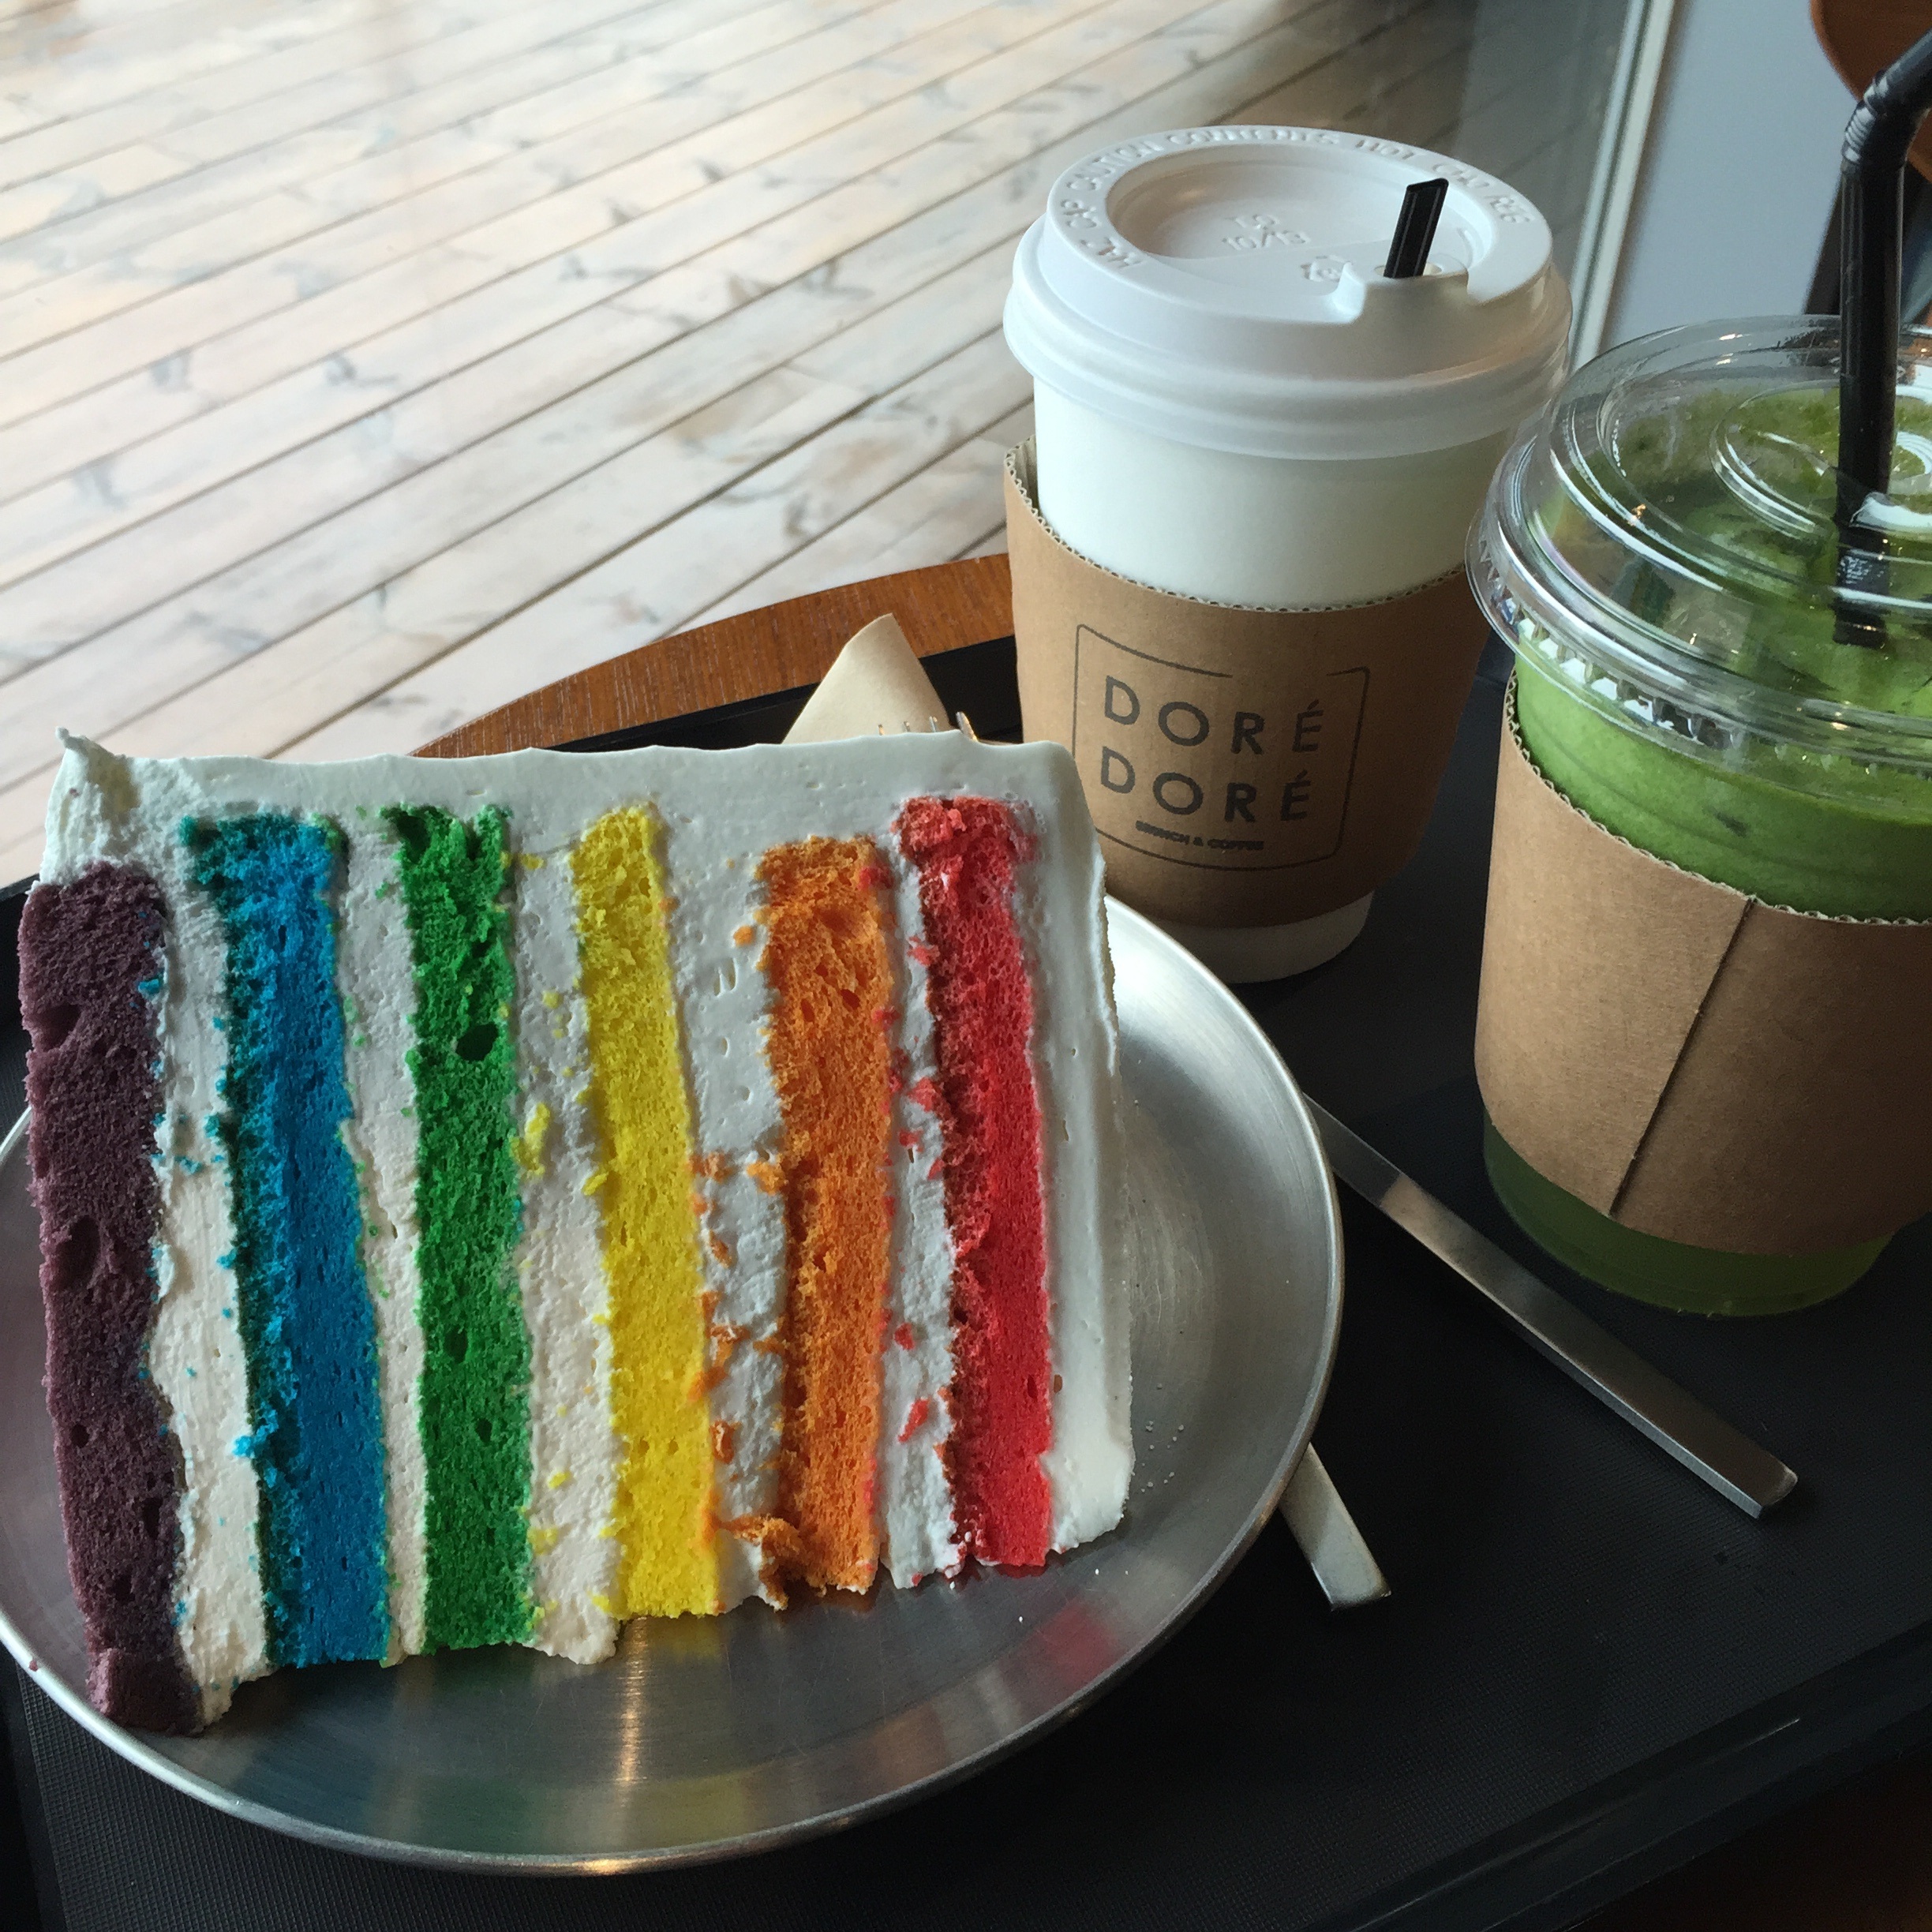
desert, meal, food, produce, breakfast, dessert, lighting, cake, rainbow, icing, beverages, flavor, common ground, gun vs, mo remo, rainbow cake